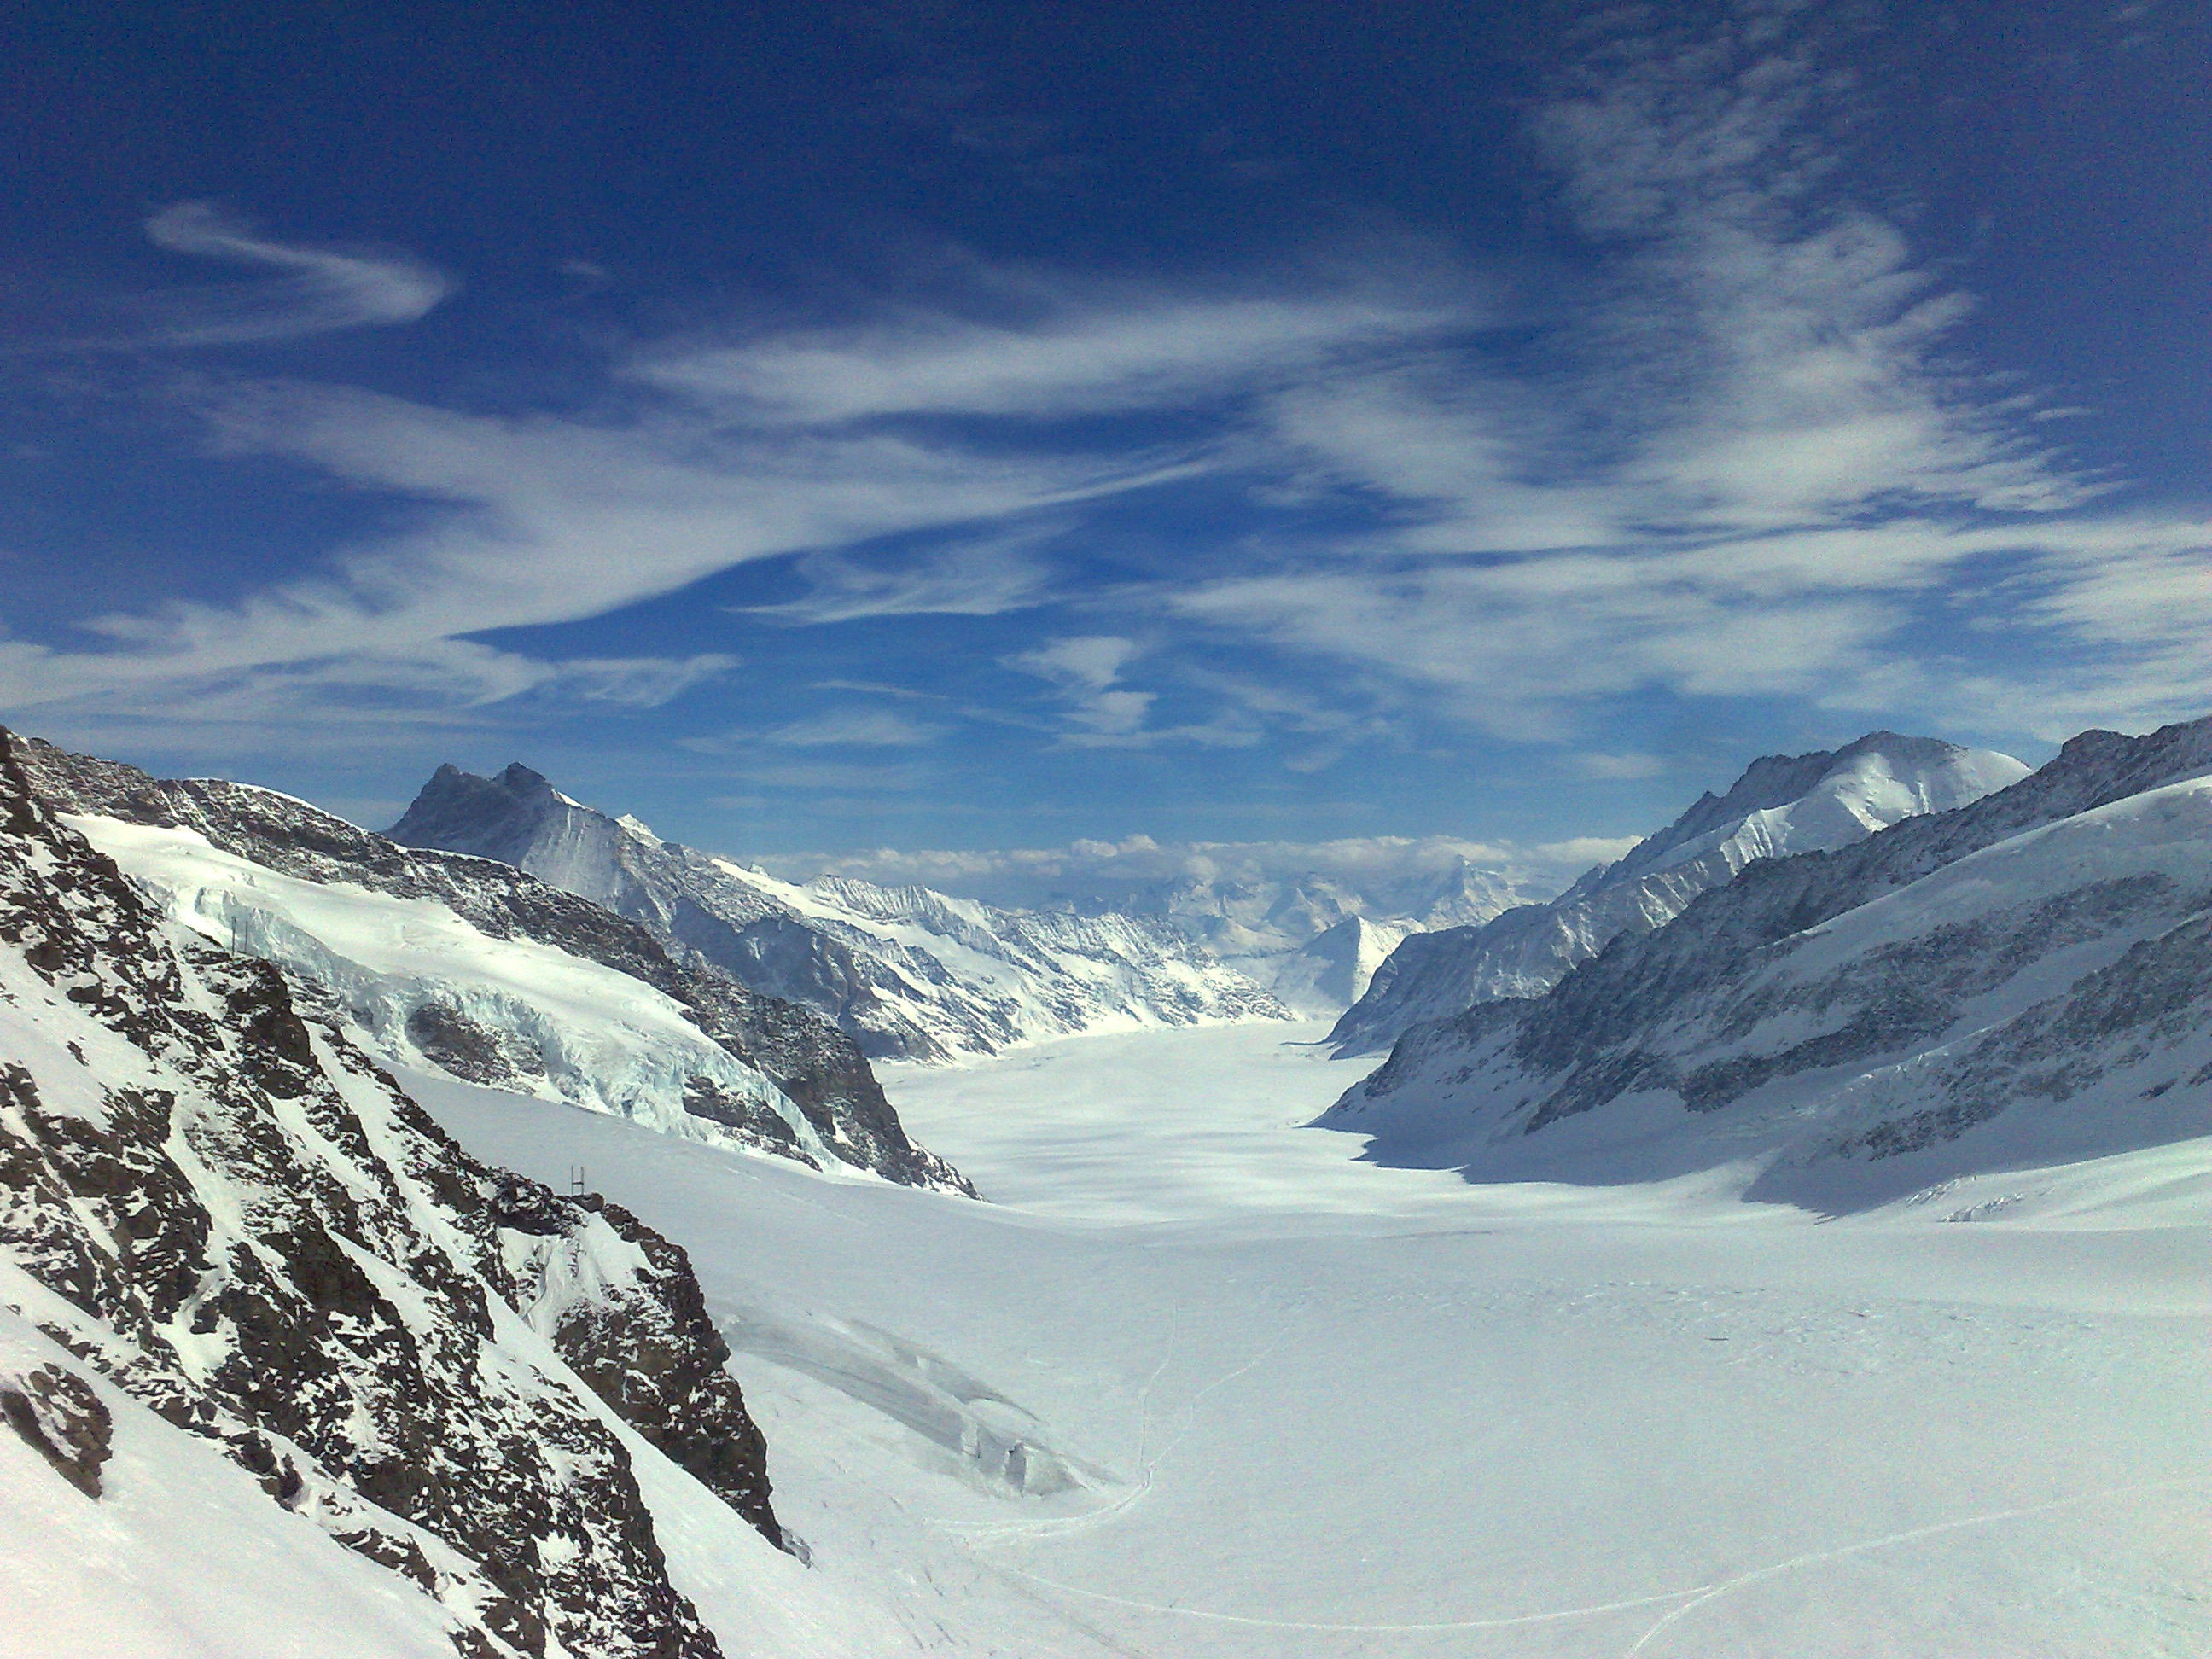
mountain, snow, winter, cloud, mountain range, glacier, weather, ridge, winter sport, alps, plateau, switzerland, piste, landform, ski touring, mountain pass, aletsch glacier, jungfrau region, ski mountaineering, mountainous landforms, glacial landform, geological phenomenon, aletsch glacier the konkordiaplatz